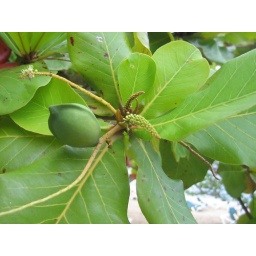
We saw these &amp;quot;fruits&amp;quot;(5-10cm) on the tree on the beach of the Dominican Republic. Many of these fruits fell of in the sand.